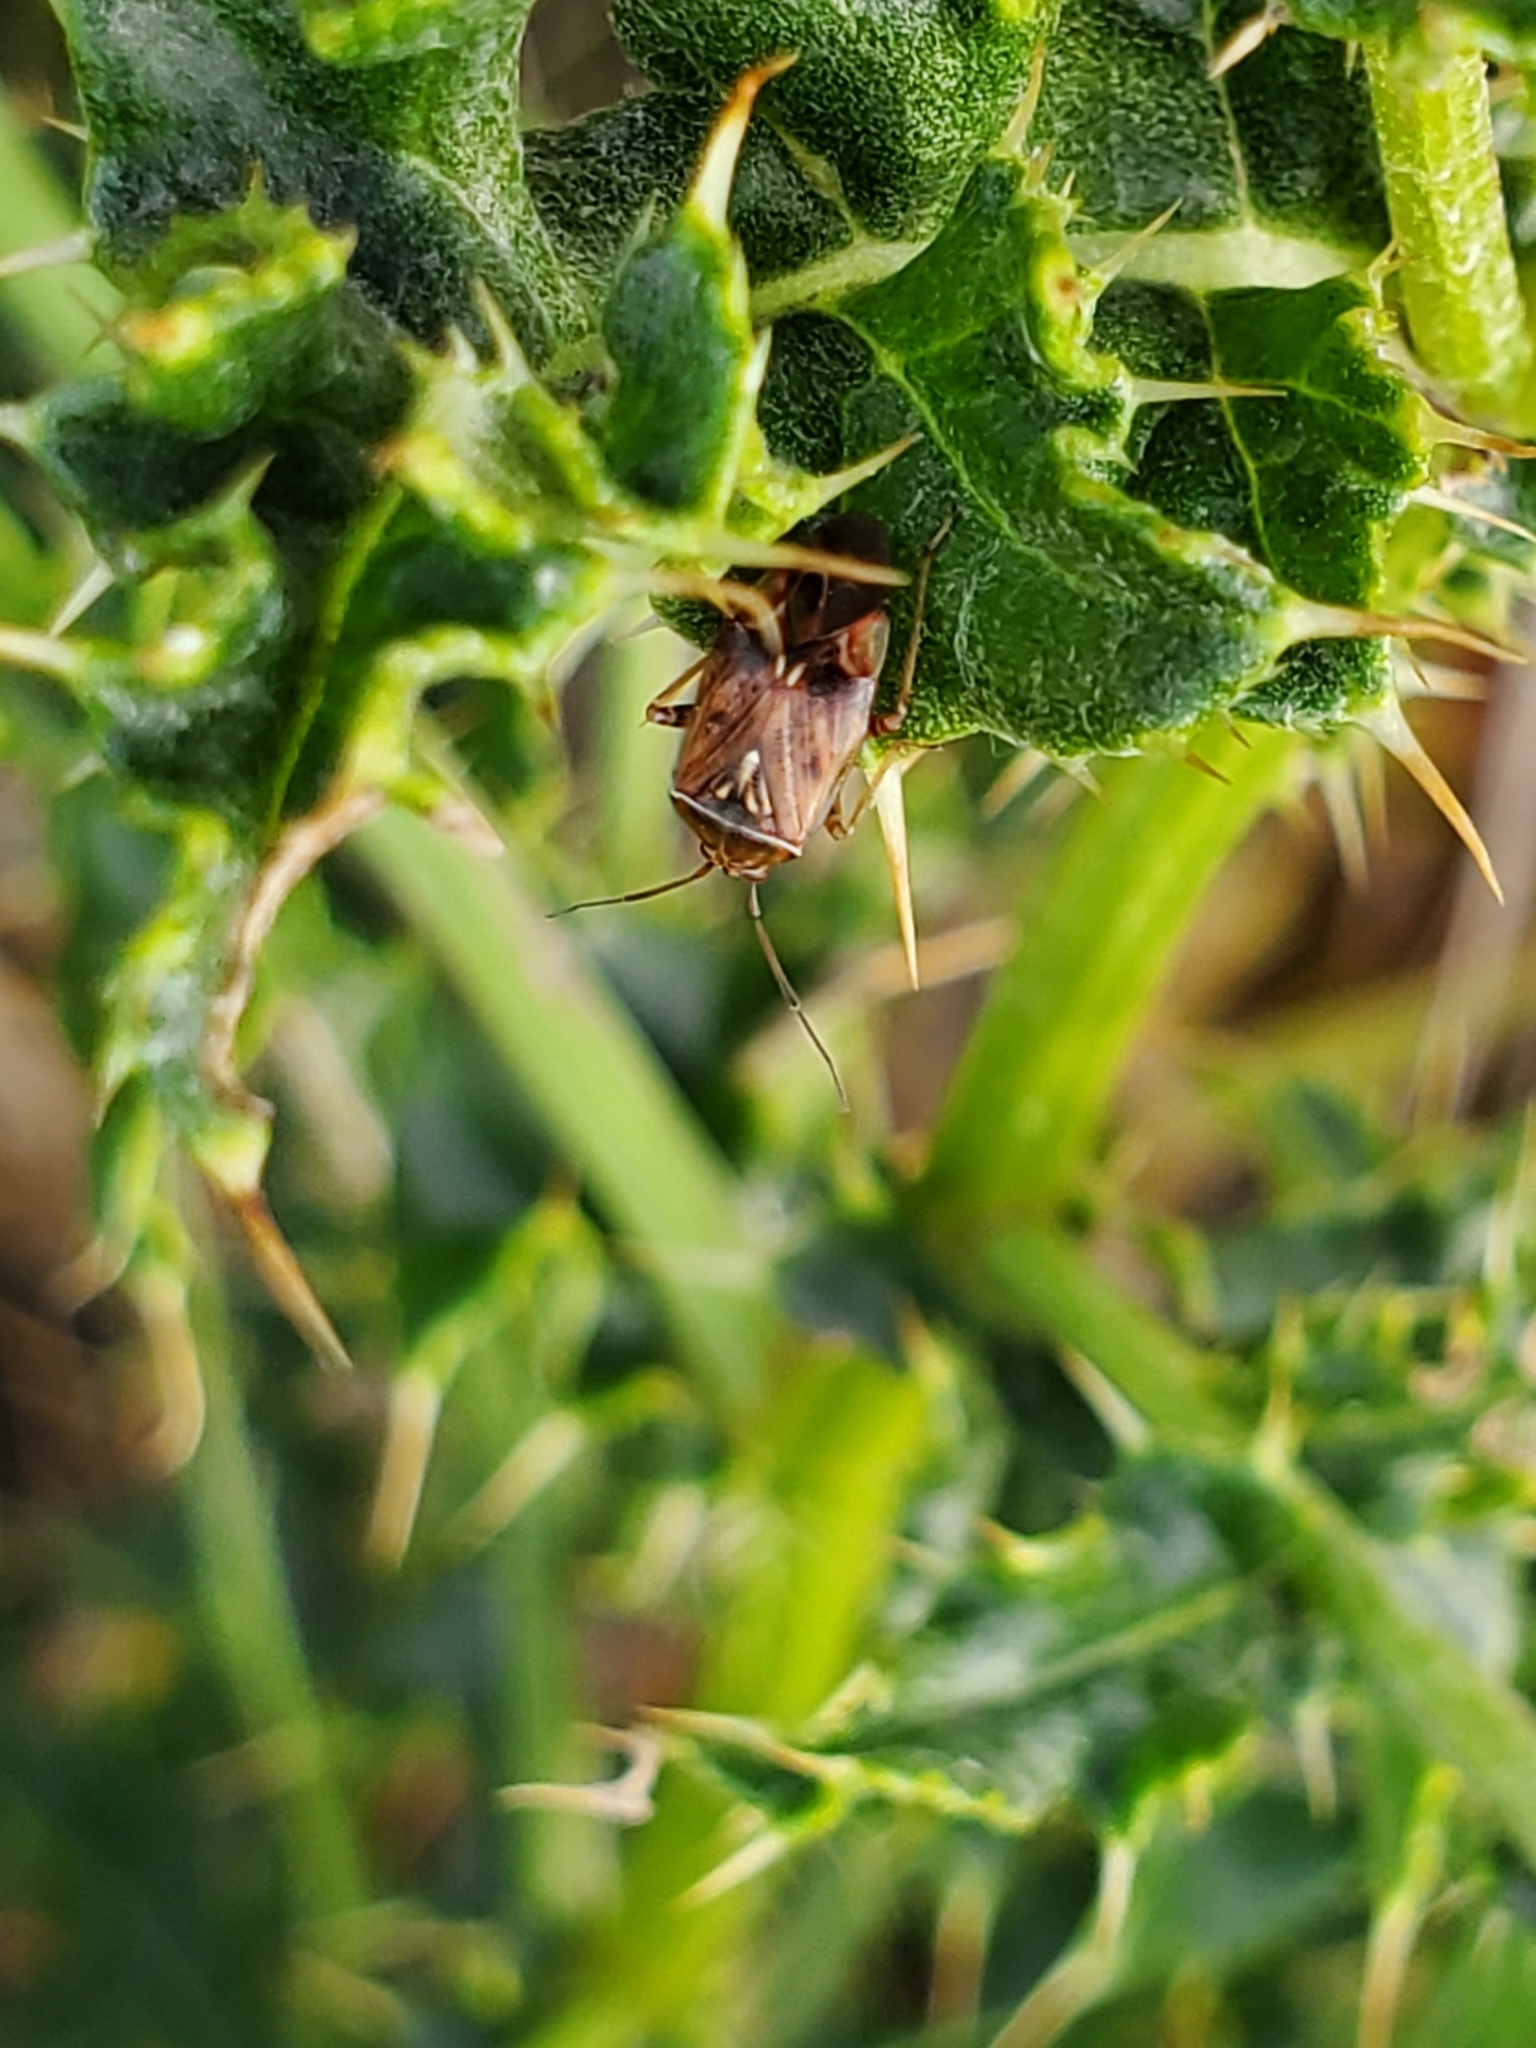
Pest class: lygus_bug